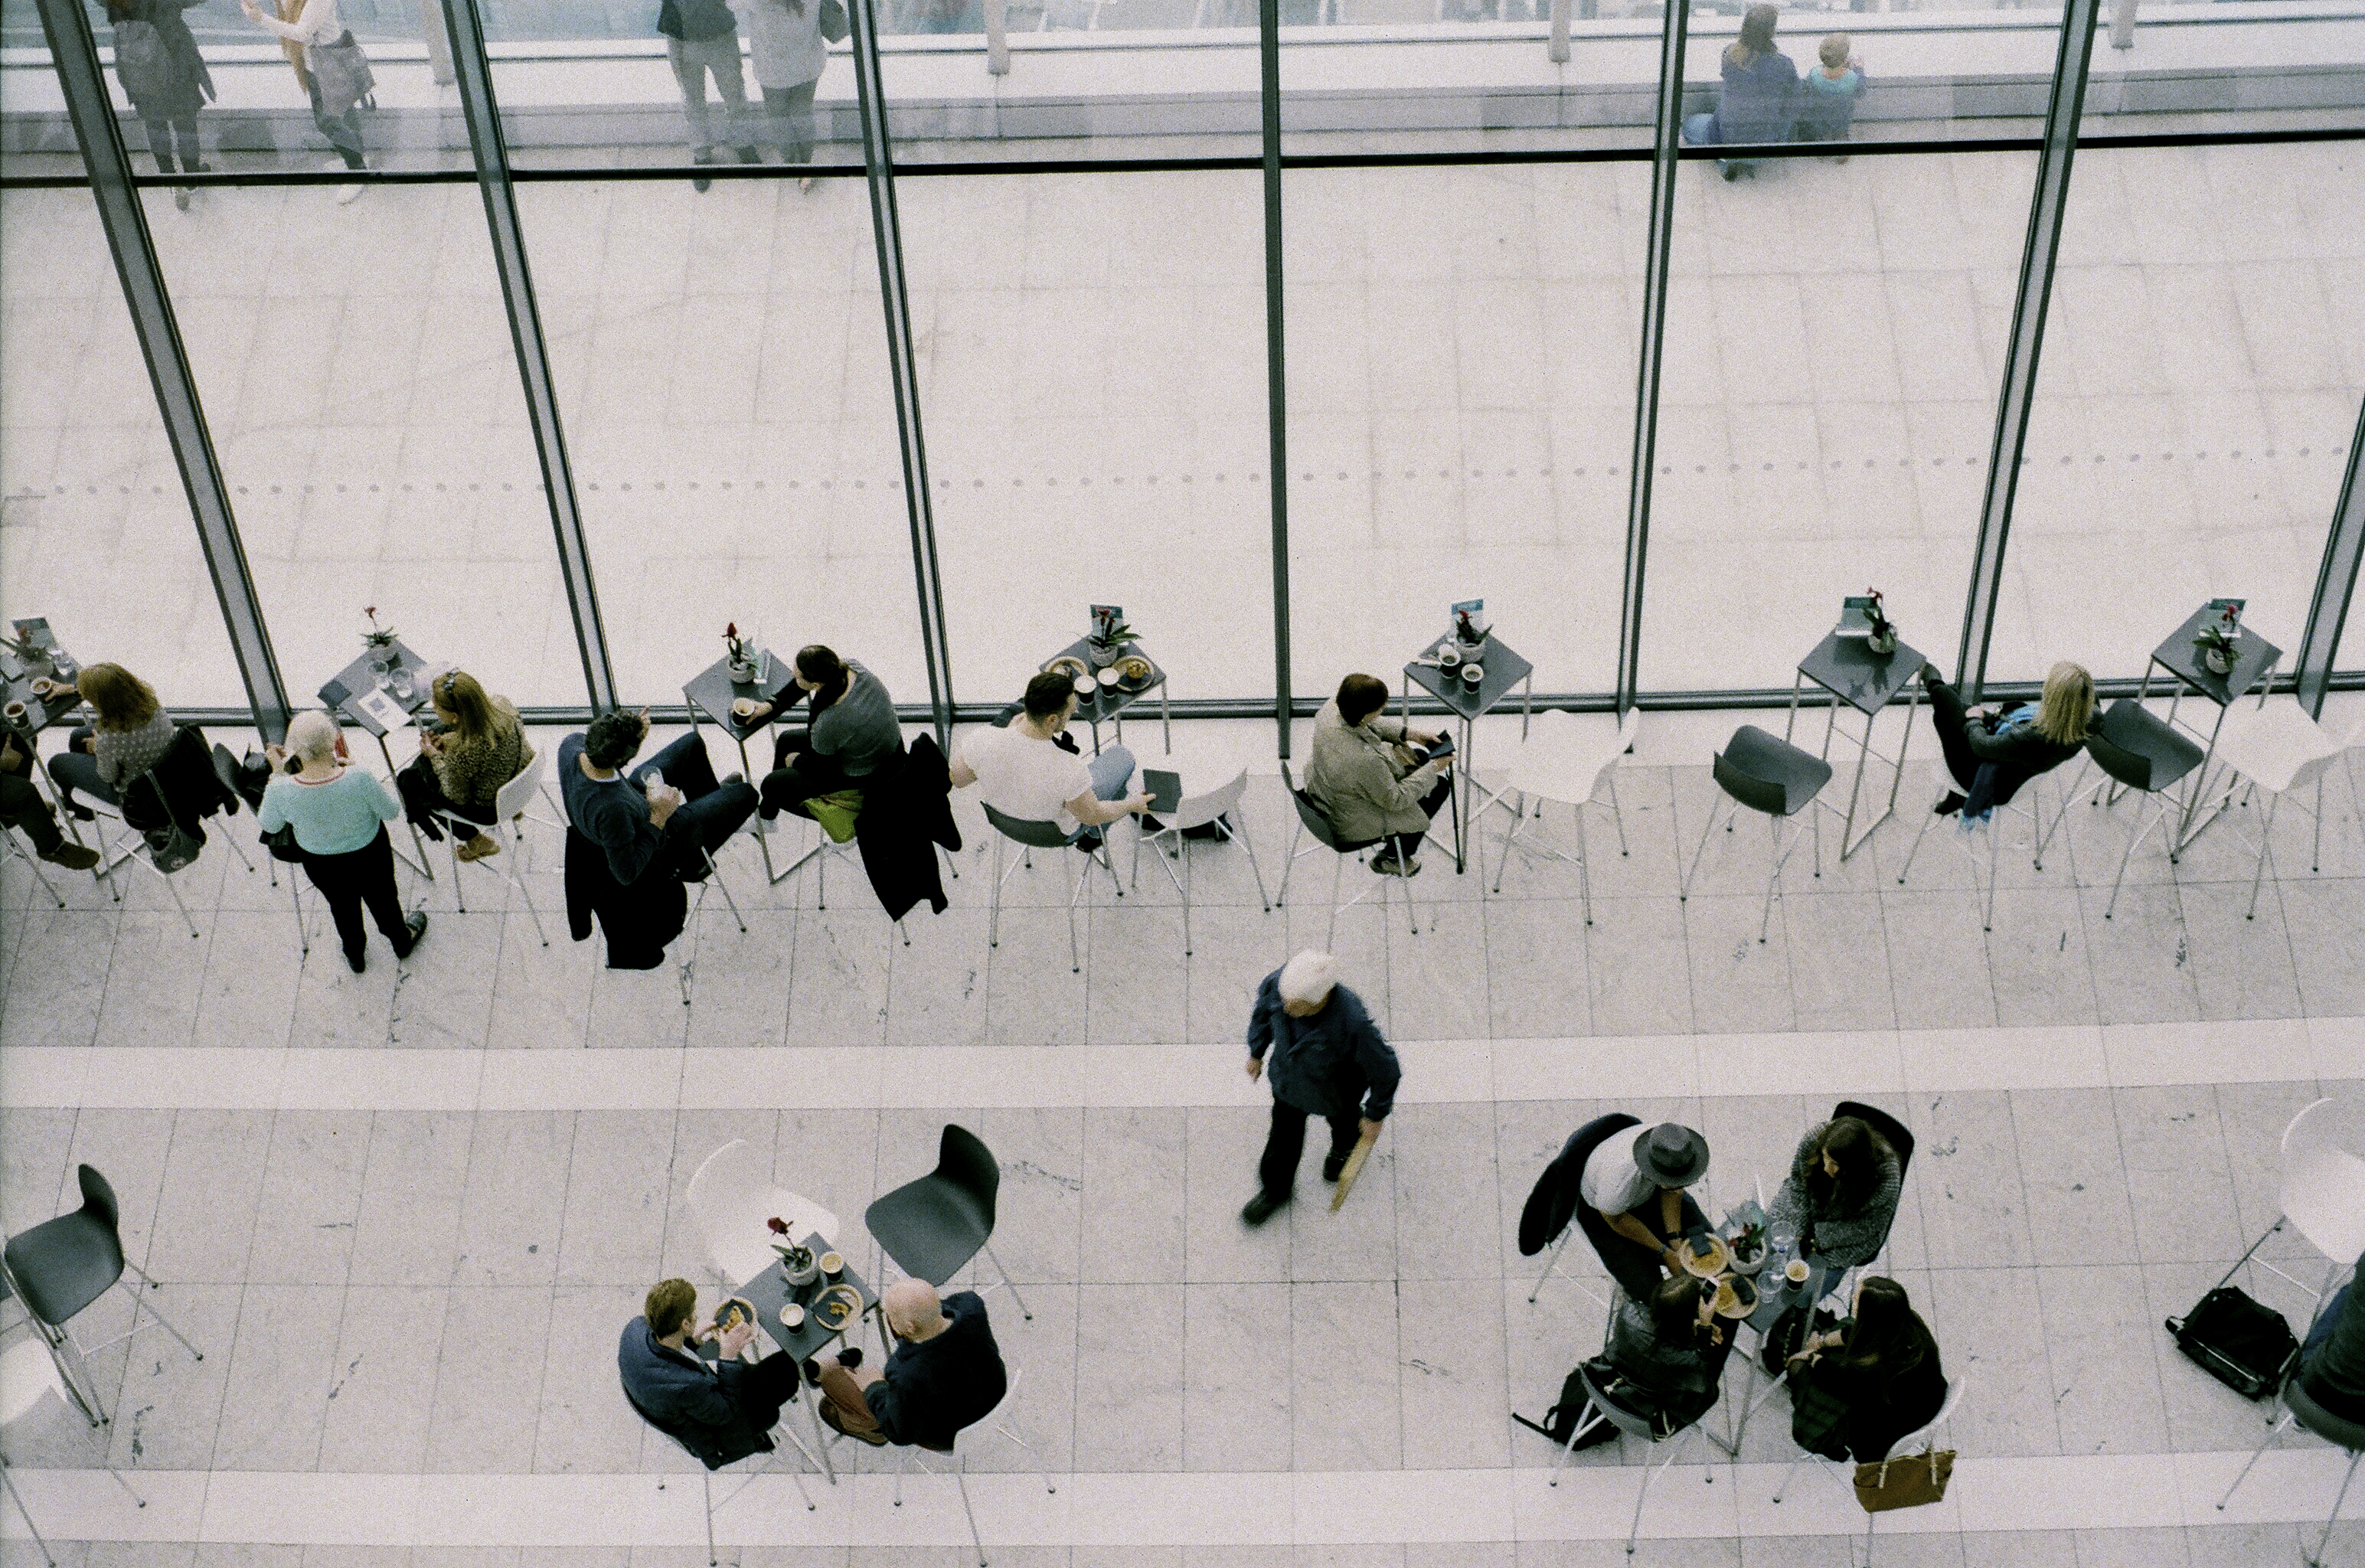
people, restaurant, meeting, motel, green, color, blue, breakfast, lunch, eating, art, hotel, cafeteria, food corner